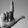
ASL letter: L